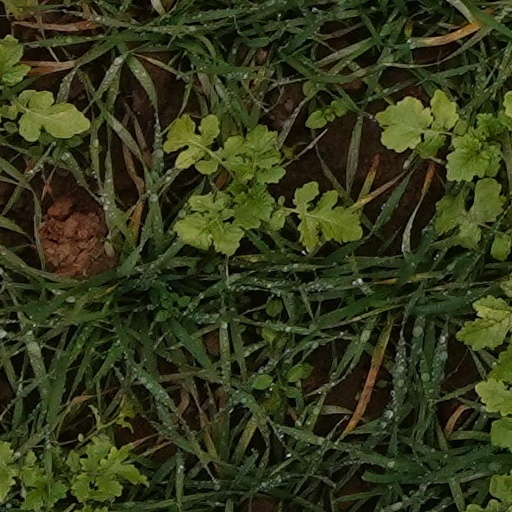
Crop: wheat